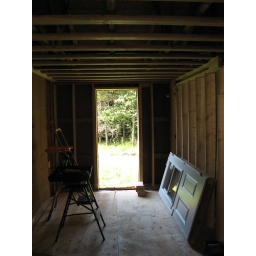
15 - Cut out in the S. wall for new door